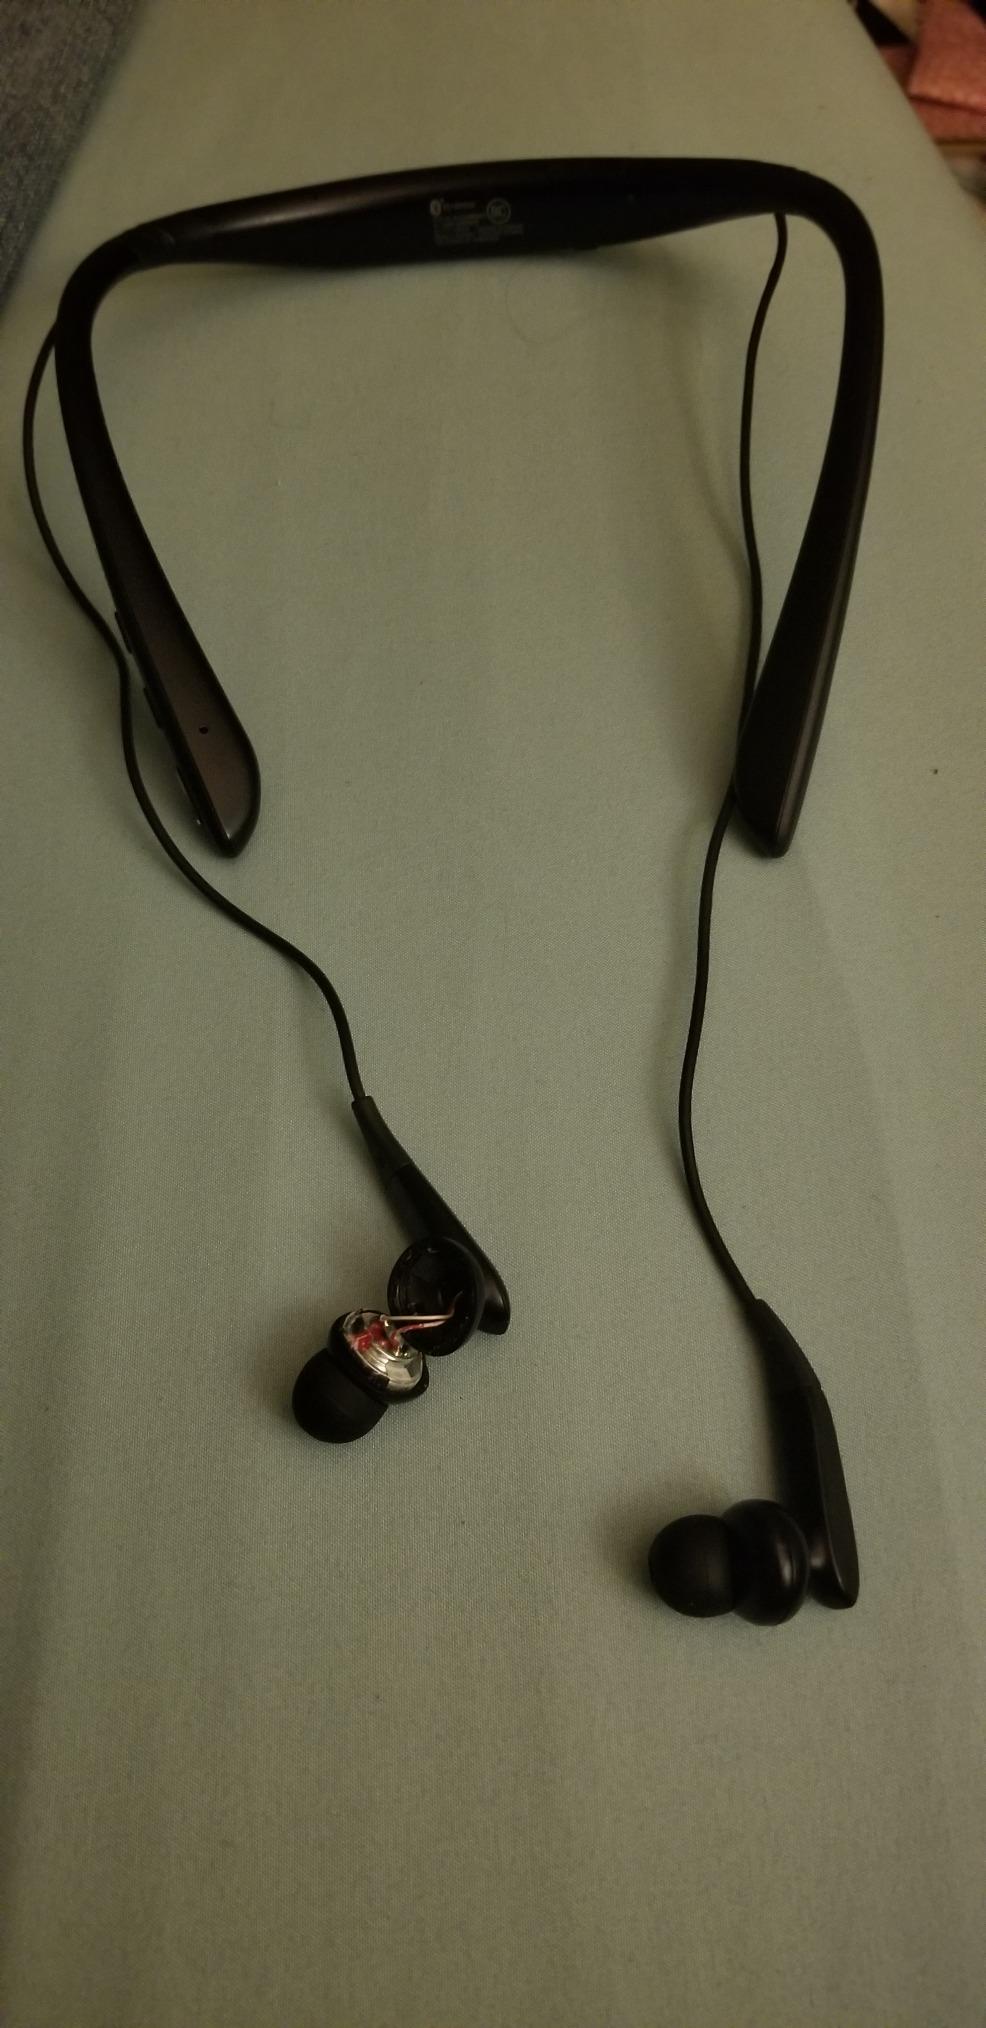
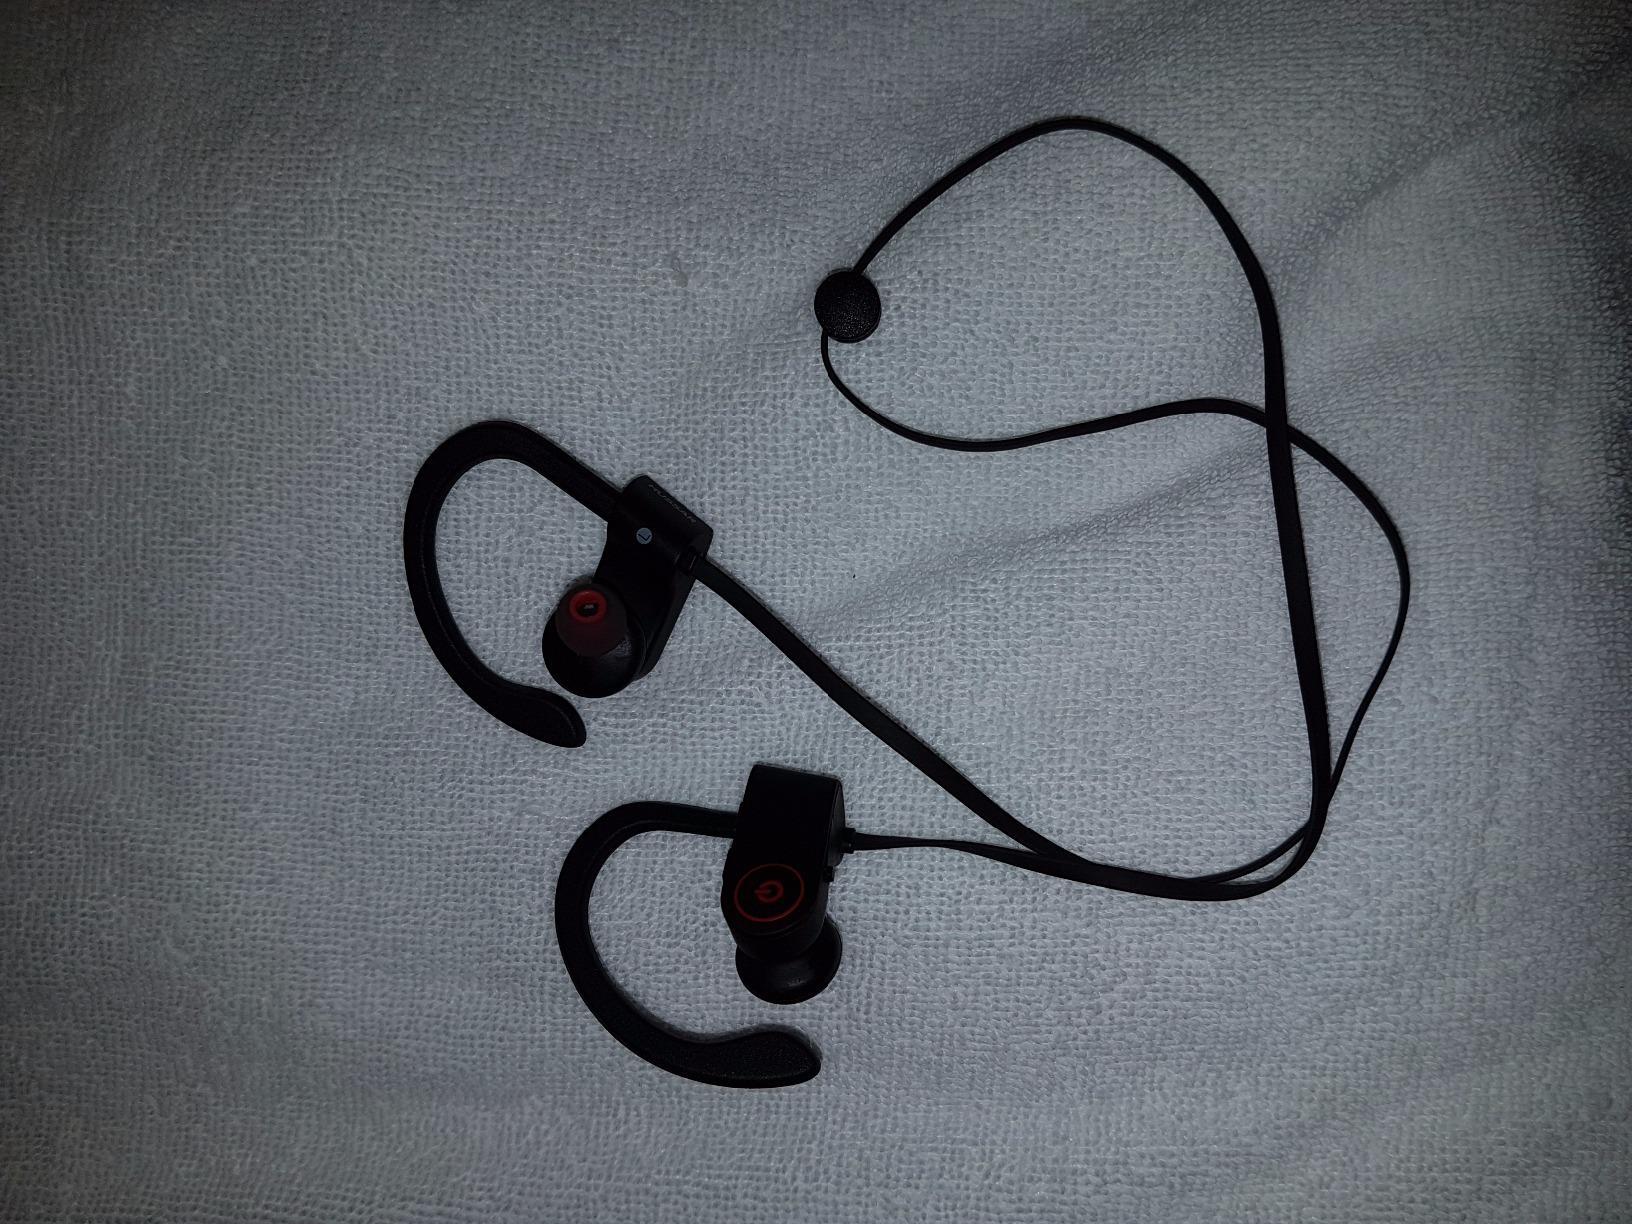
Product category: headphones
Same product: no